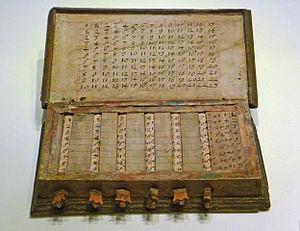
John Napier, parfois francisé en Jean Neper, né le 1ᵉʳ février 1550 et mort le 4 avril 1617, est un théologien, physicien, astronome et mathématicien écossais.